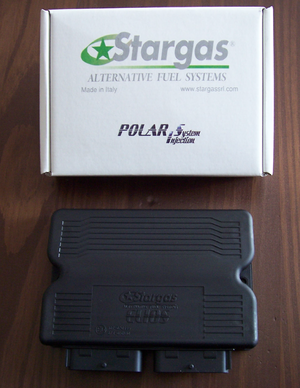
Unité de contrôle électronique du système de conversion au GPL appelé Polaris, produite par la société italienne Stargas Srl.